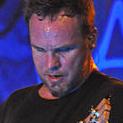
Age: 45